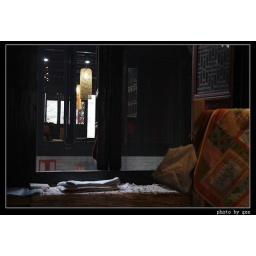
Stylized ancient window and lamp in southern China